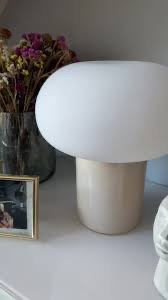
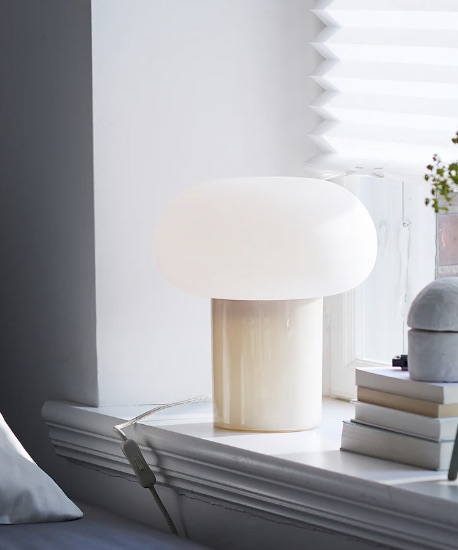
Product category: misc
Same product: yes